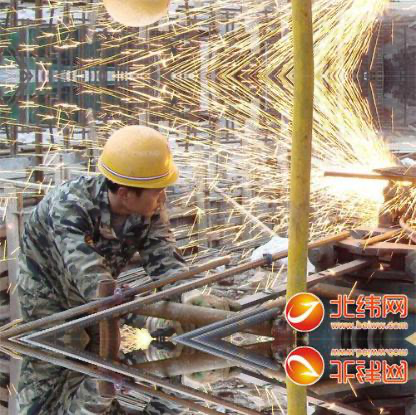
Objects in the image:
label: helmet
label: helmet